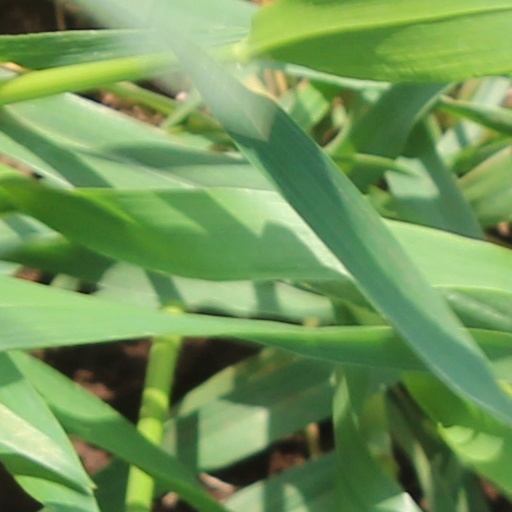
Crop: wheat